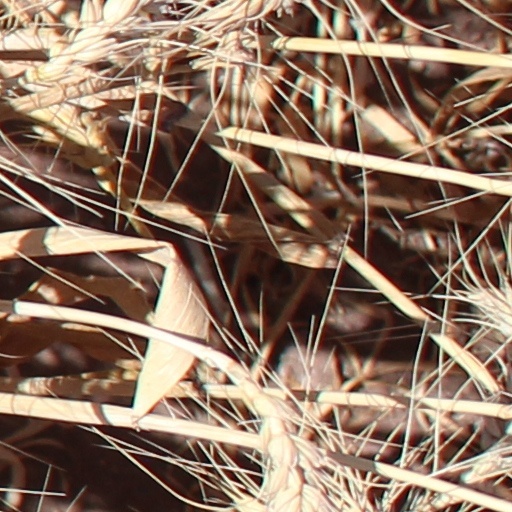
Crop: wheat